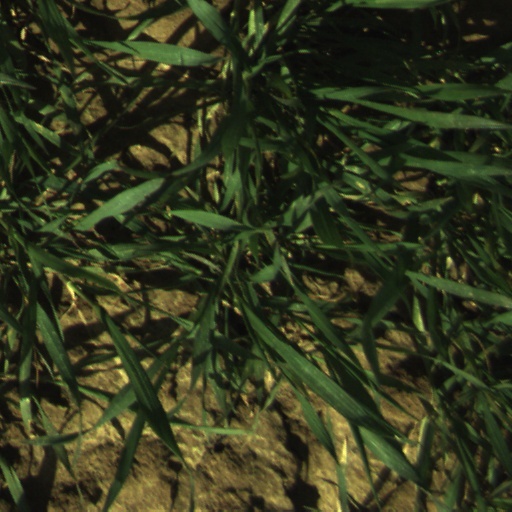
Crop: wheat